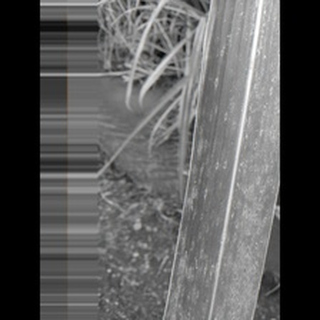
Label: sugarcane_rust